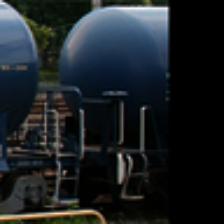
Label: NonHuman